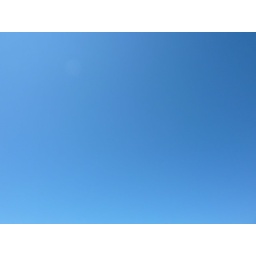
The clear blue sky in Penarth